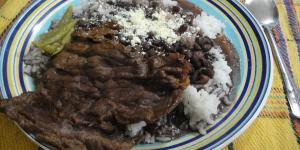
morisqueta